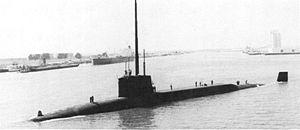
La classe Resolution est la première classe de sous-marin nucléaire lanceur d'engins de la Royal Navy à propulsion nucléaire. Elle est porteuse du missile UGM-27 Polaris pour la dissuasion nucléaire de la fin des années 1960.
Le HMS Resolution (S22) est un sous-marin britannique à propulsion nucléaire des années 1960, le premier sous-marin nucléaire lanceur d'engins en service dans la Royal Navy.